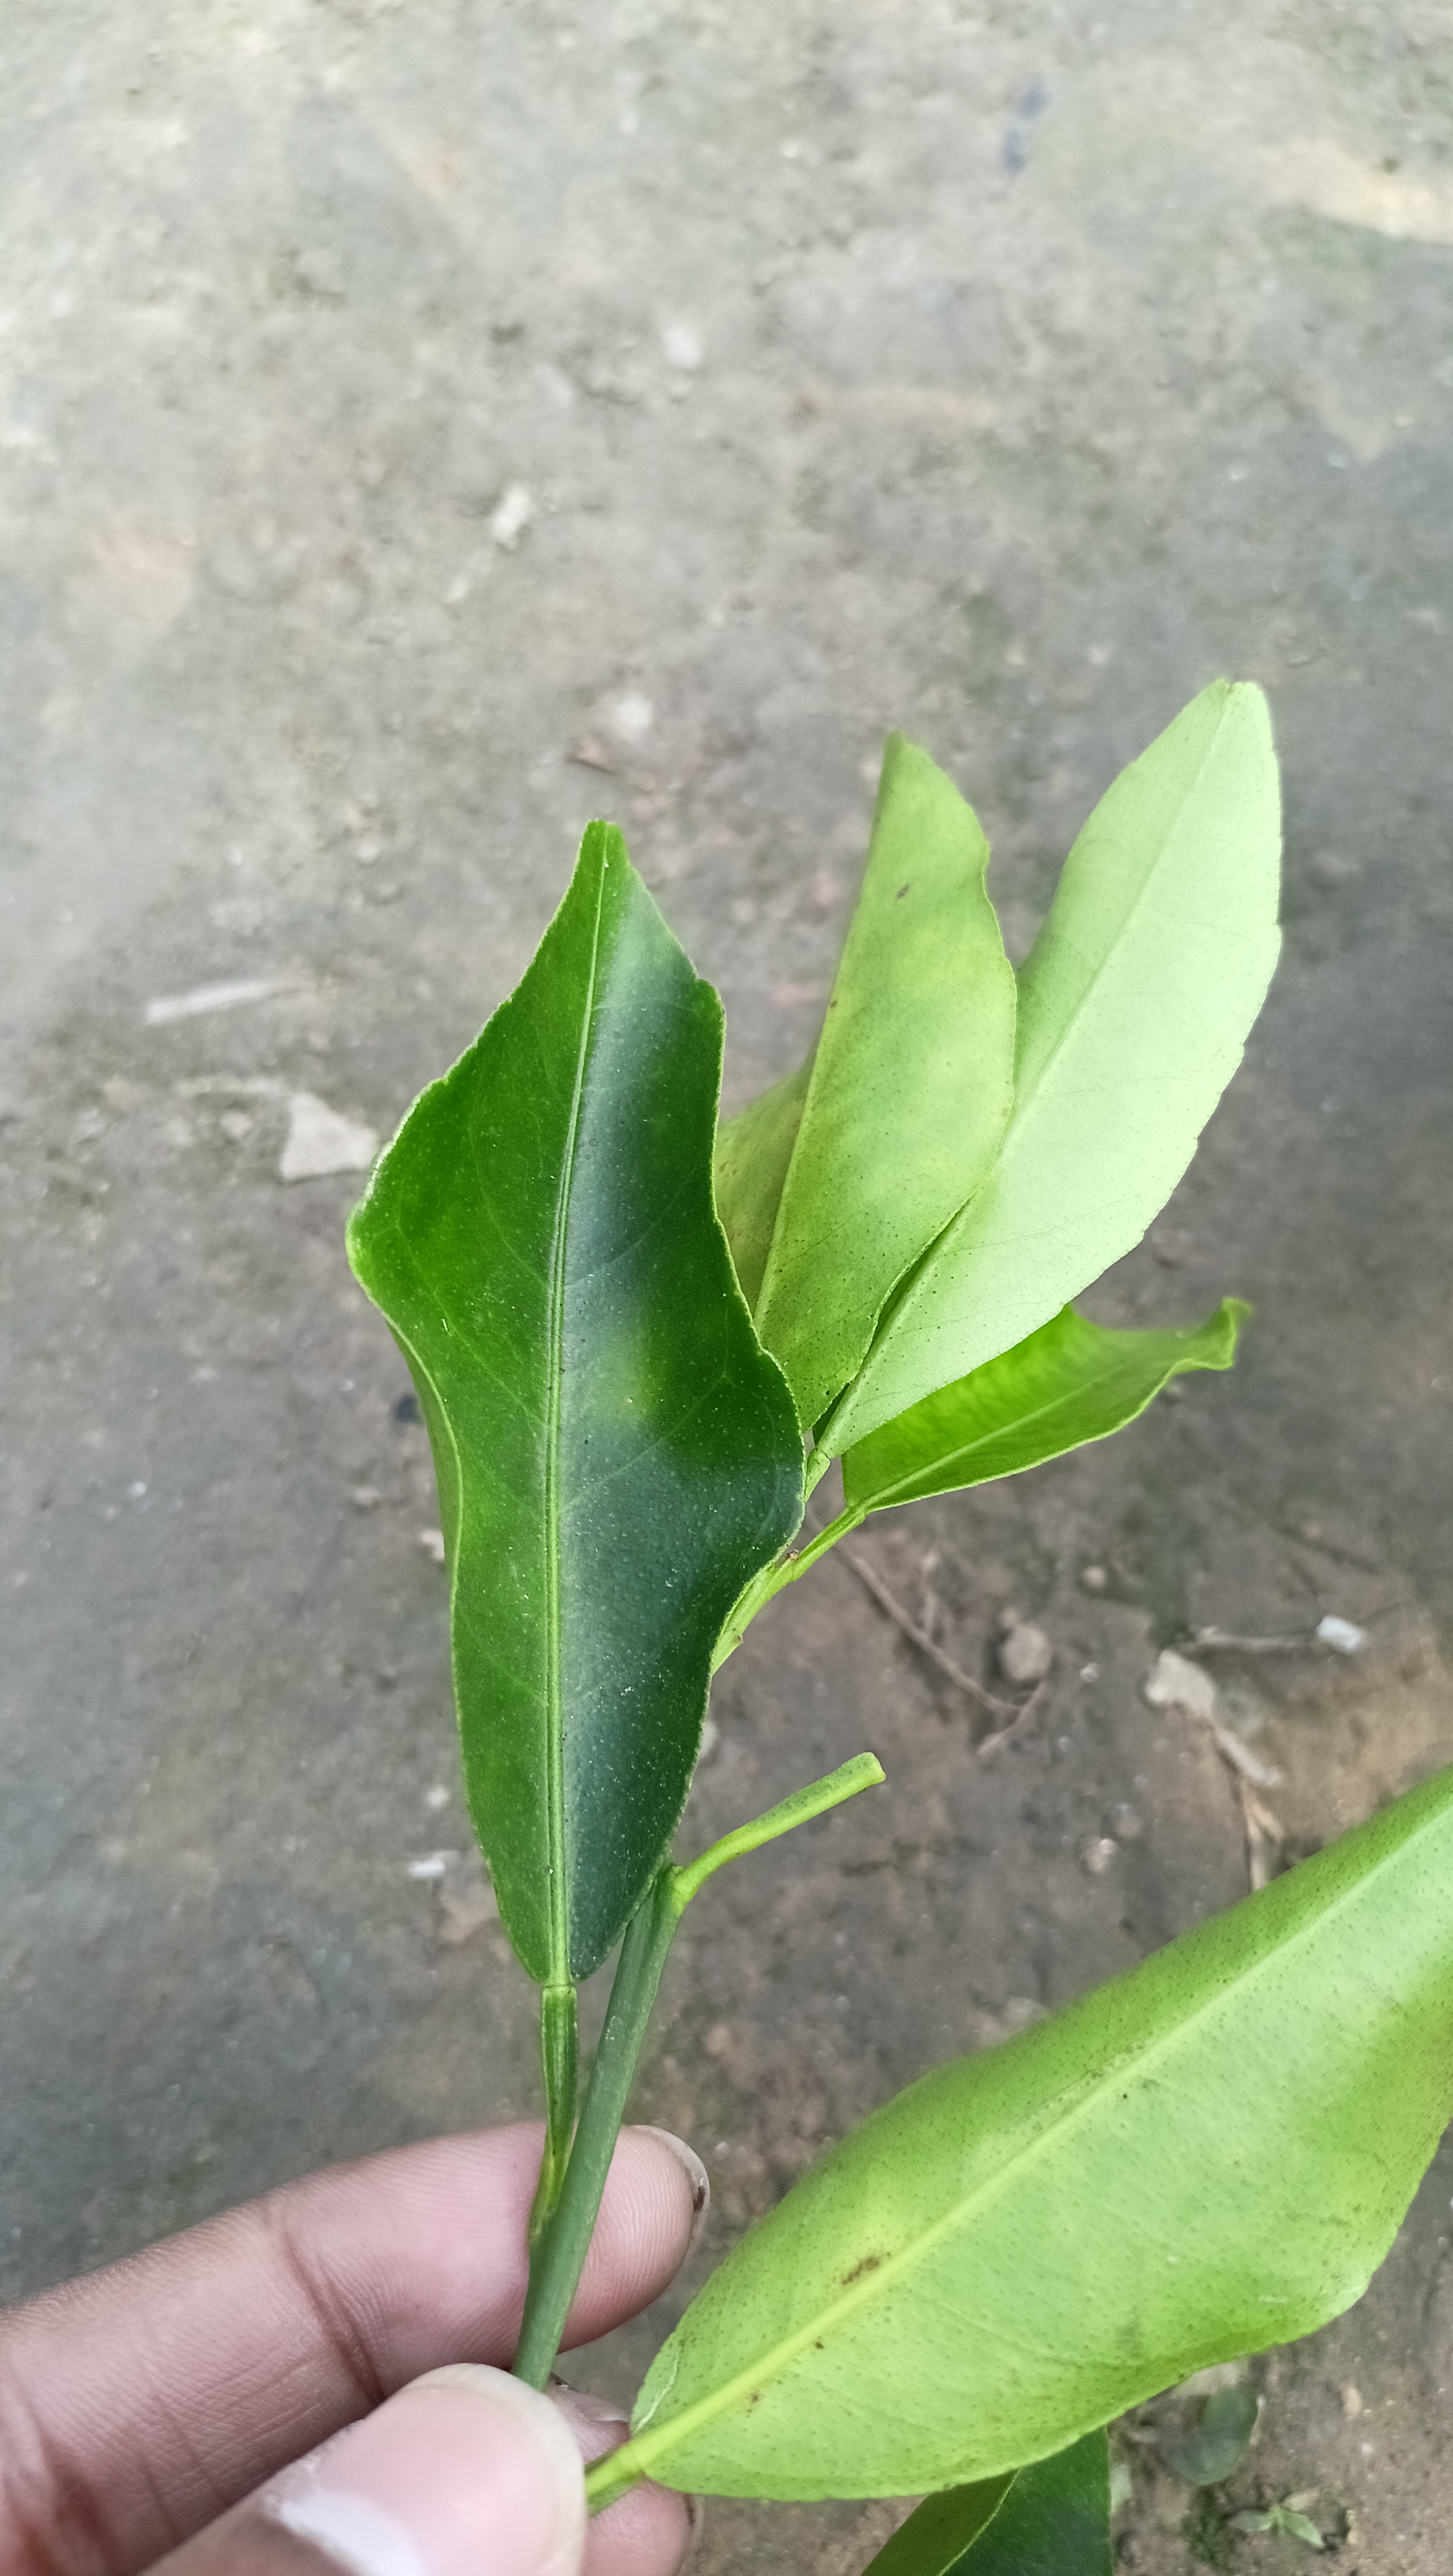
Mandarin leaf variety: Darjeling